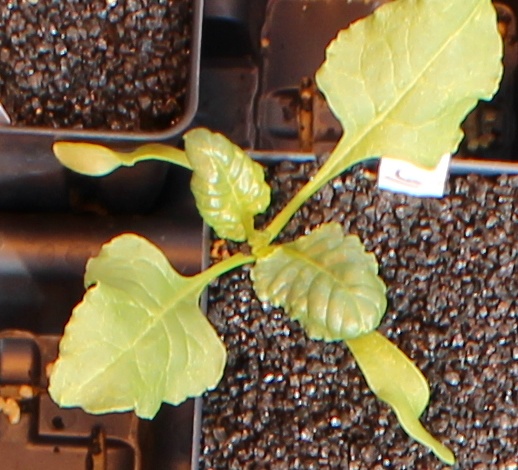
Label: Sugar beet